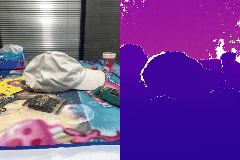
Label: hat